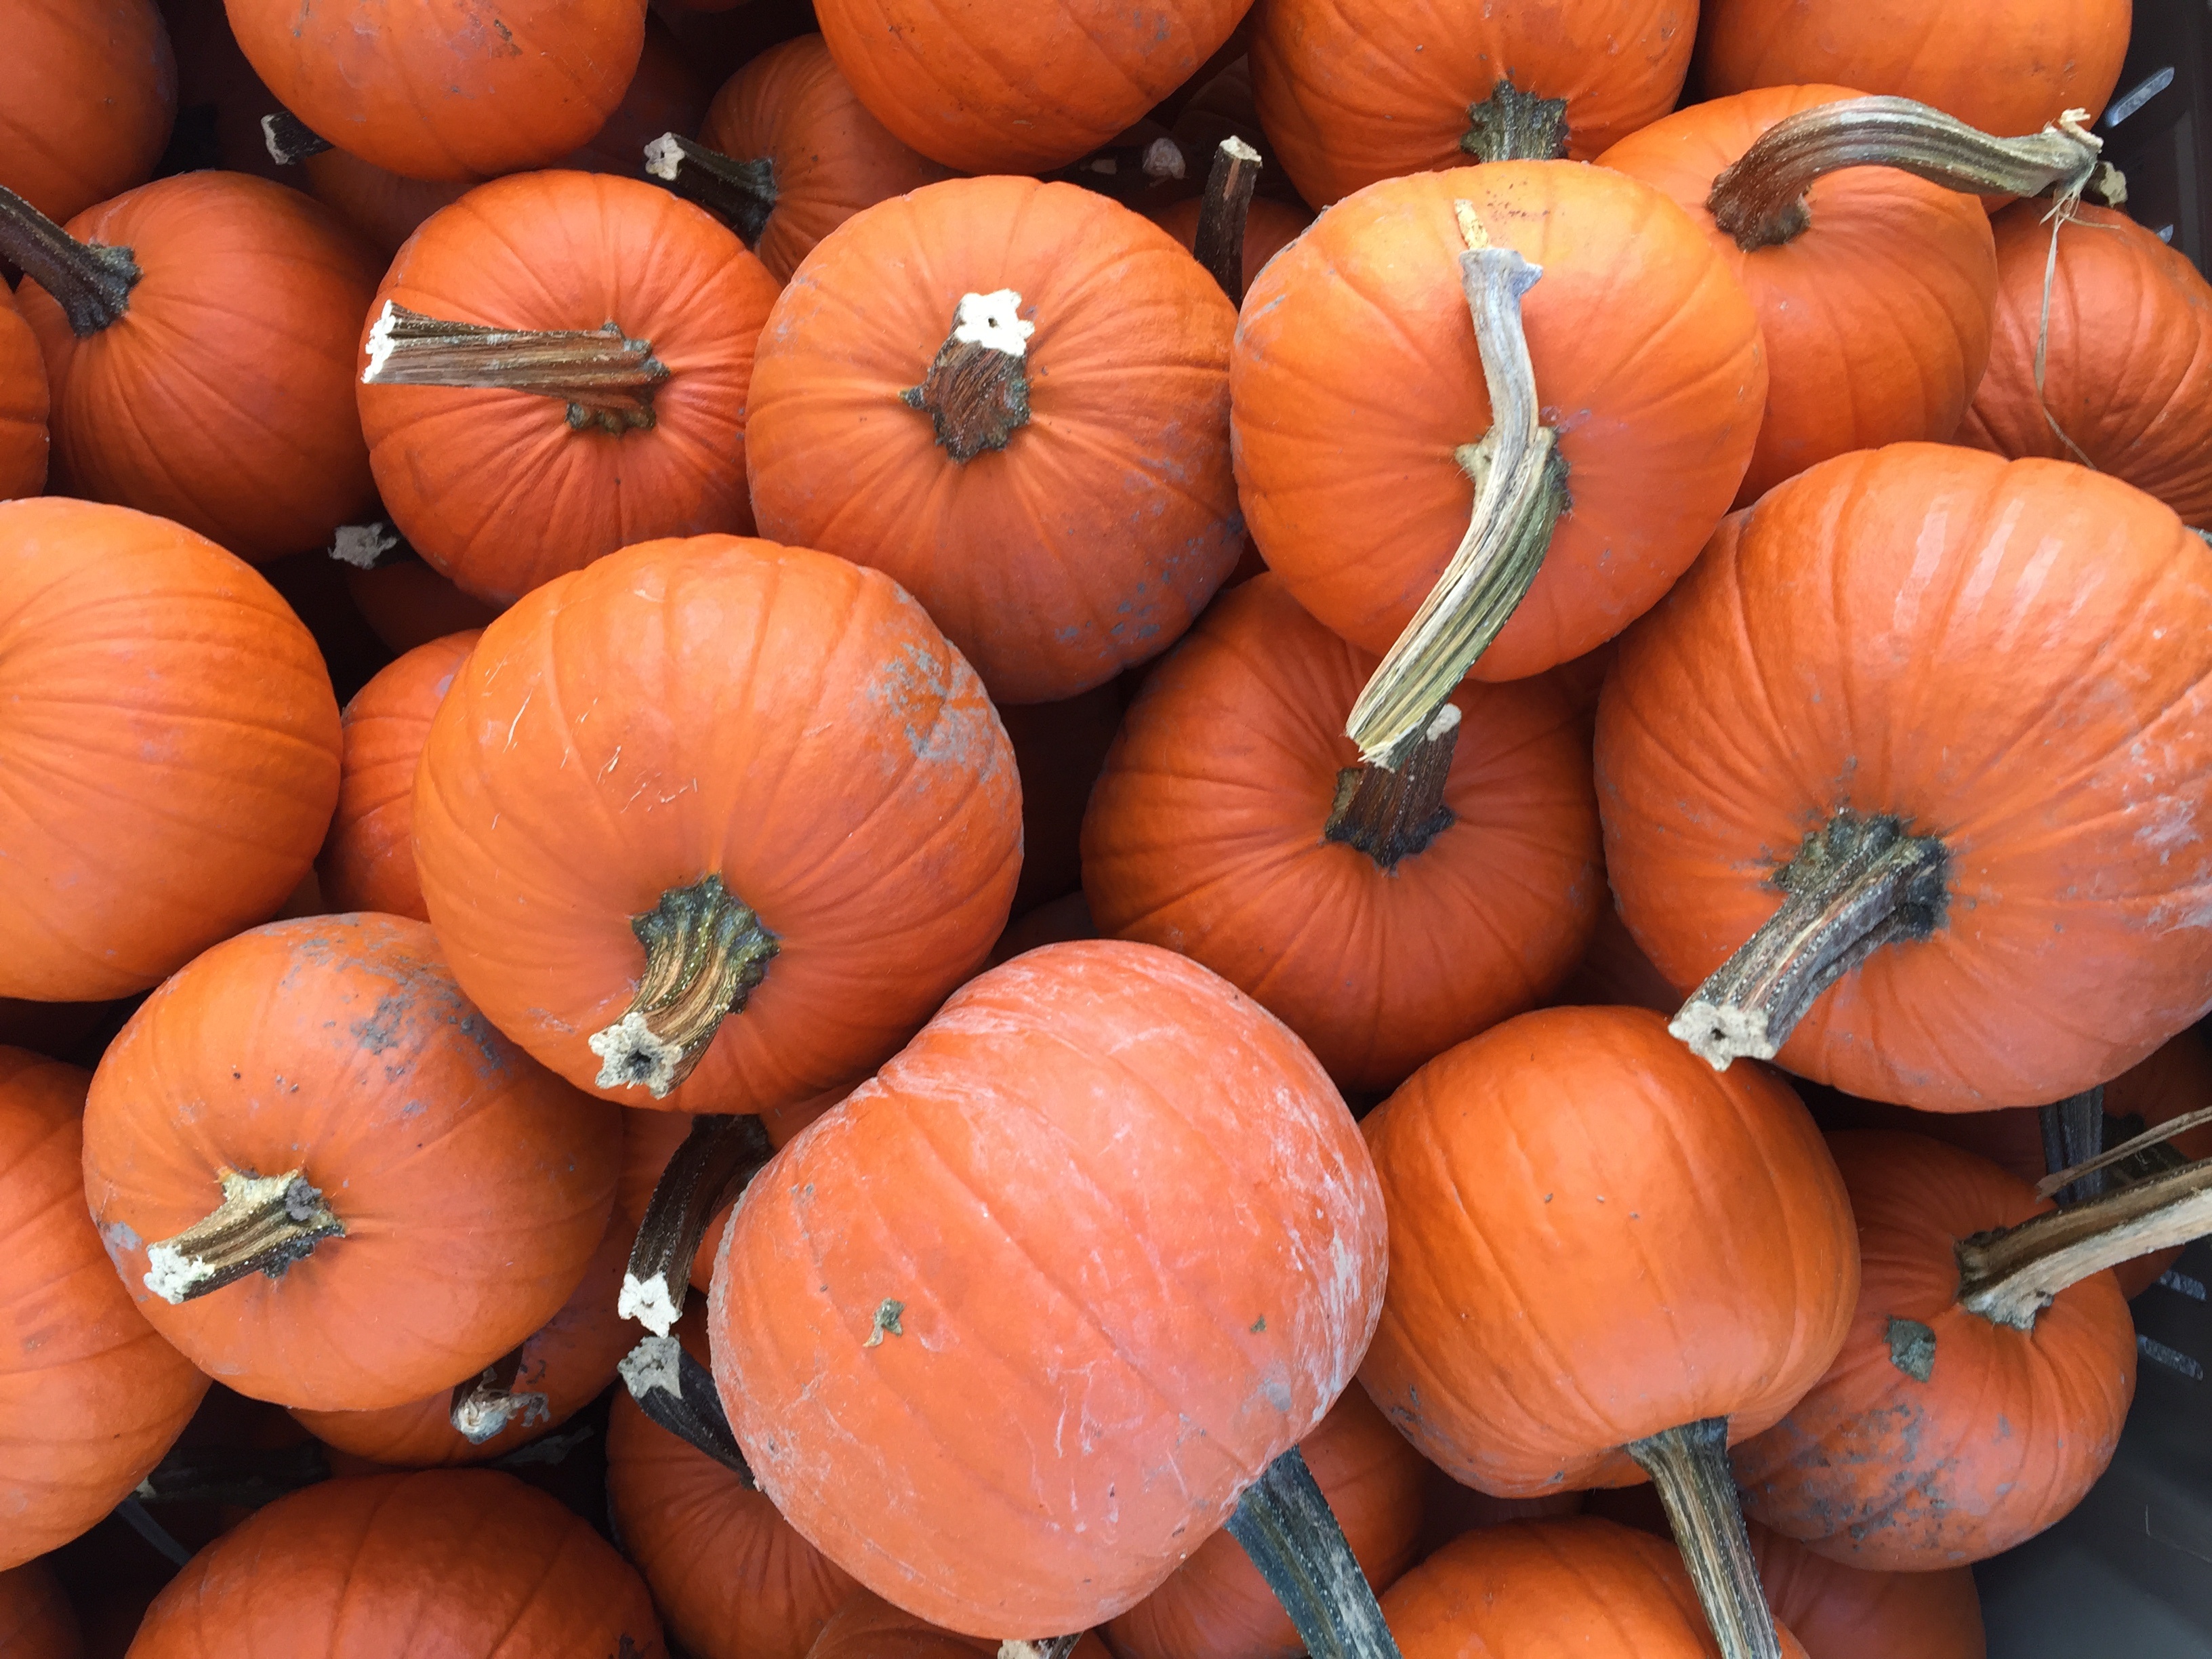
plant, food, produce, vegetable, pumpkin, calabaza, flowering plant, winter squash, land plant